Ernest Guglielminetti

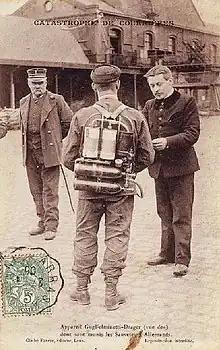
Courrières mine disaster - Rescuer equipped with Guglielminetti-Drager breathing apparatus

He studied medicine in Switzerland and received his doctorate in Bern on 1886. Then he travelled around the world and went as a military doctor to the Dutch Indies (Java, Sumatra) and later to the British North Borneo tobacco plantations.